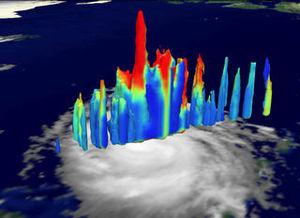
L'ouragan Bonnie fut un ouragan majeur qui toucha la Caroline du Nord et endommagea sévèrement les récoltes. Ce cyclone est le deuxième de la saison cyclonique 1998 dans l'océan Atlantique nord et le premier ouragan majeur. Bonnie se développa à partir d'une onde tropicale au large de l'Afrique le 14 août. Cette onde s'intensifia progressivement et devint une dépression tropicale le 19 août. Cette dépression commença à se déplacer vers l'ouest-nord-ouest et devint une tempête tropicale le jour suivant. Le 22 août, Bonnie fut requalifiée en ouragan avec un œil bien défini. Au maximum de son développement, l'ouragan était de catégorie 3 dans l'échelle de Saffir Simpson et pivota vers le nord-nord-ouest. En tant que cyclone étendu et puissant, Bonnie toucha la Caroline du Nord le 27 août, tandis qu'il ralentissait en bifurquant vers le nord-est. Le cyclone fut temporairement rétrogradé au niveau de tempête tropicale pendant qu'il s'éloignait au large. Cependant, il se retransforma en ouragan de catégorie 1 bien qu'il s'affaiblissait en rencontrant des eaux plus froides.